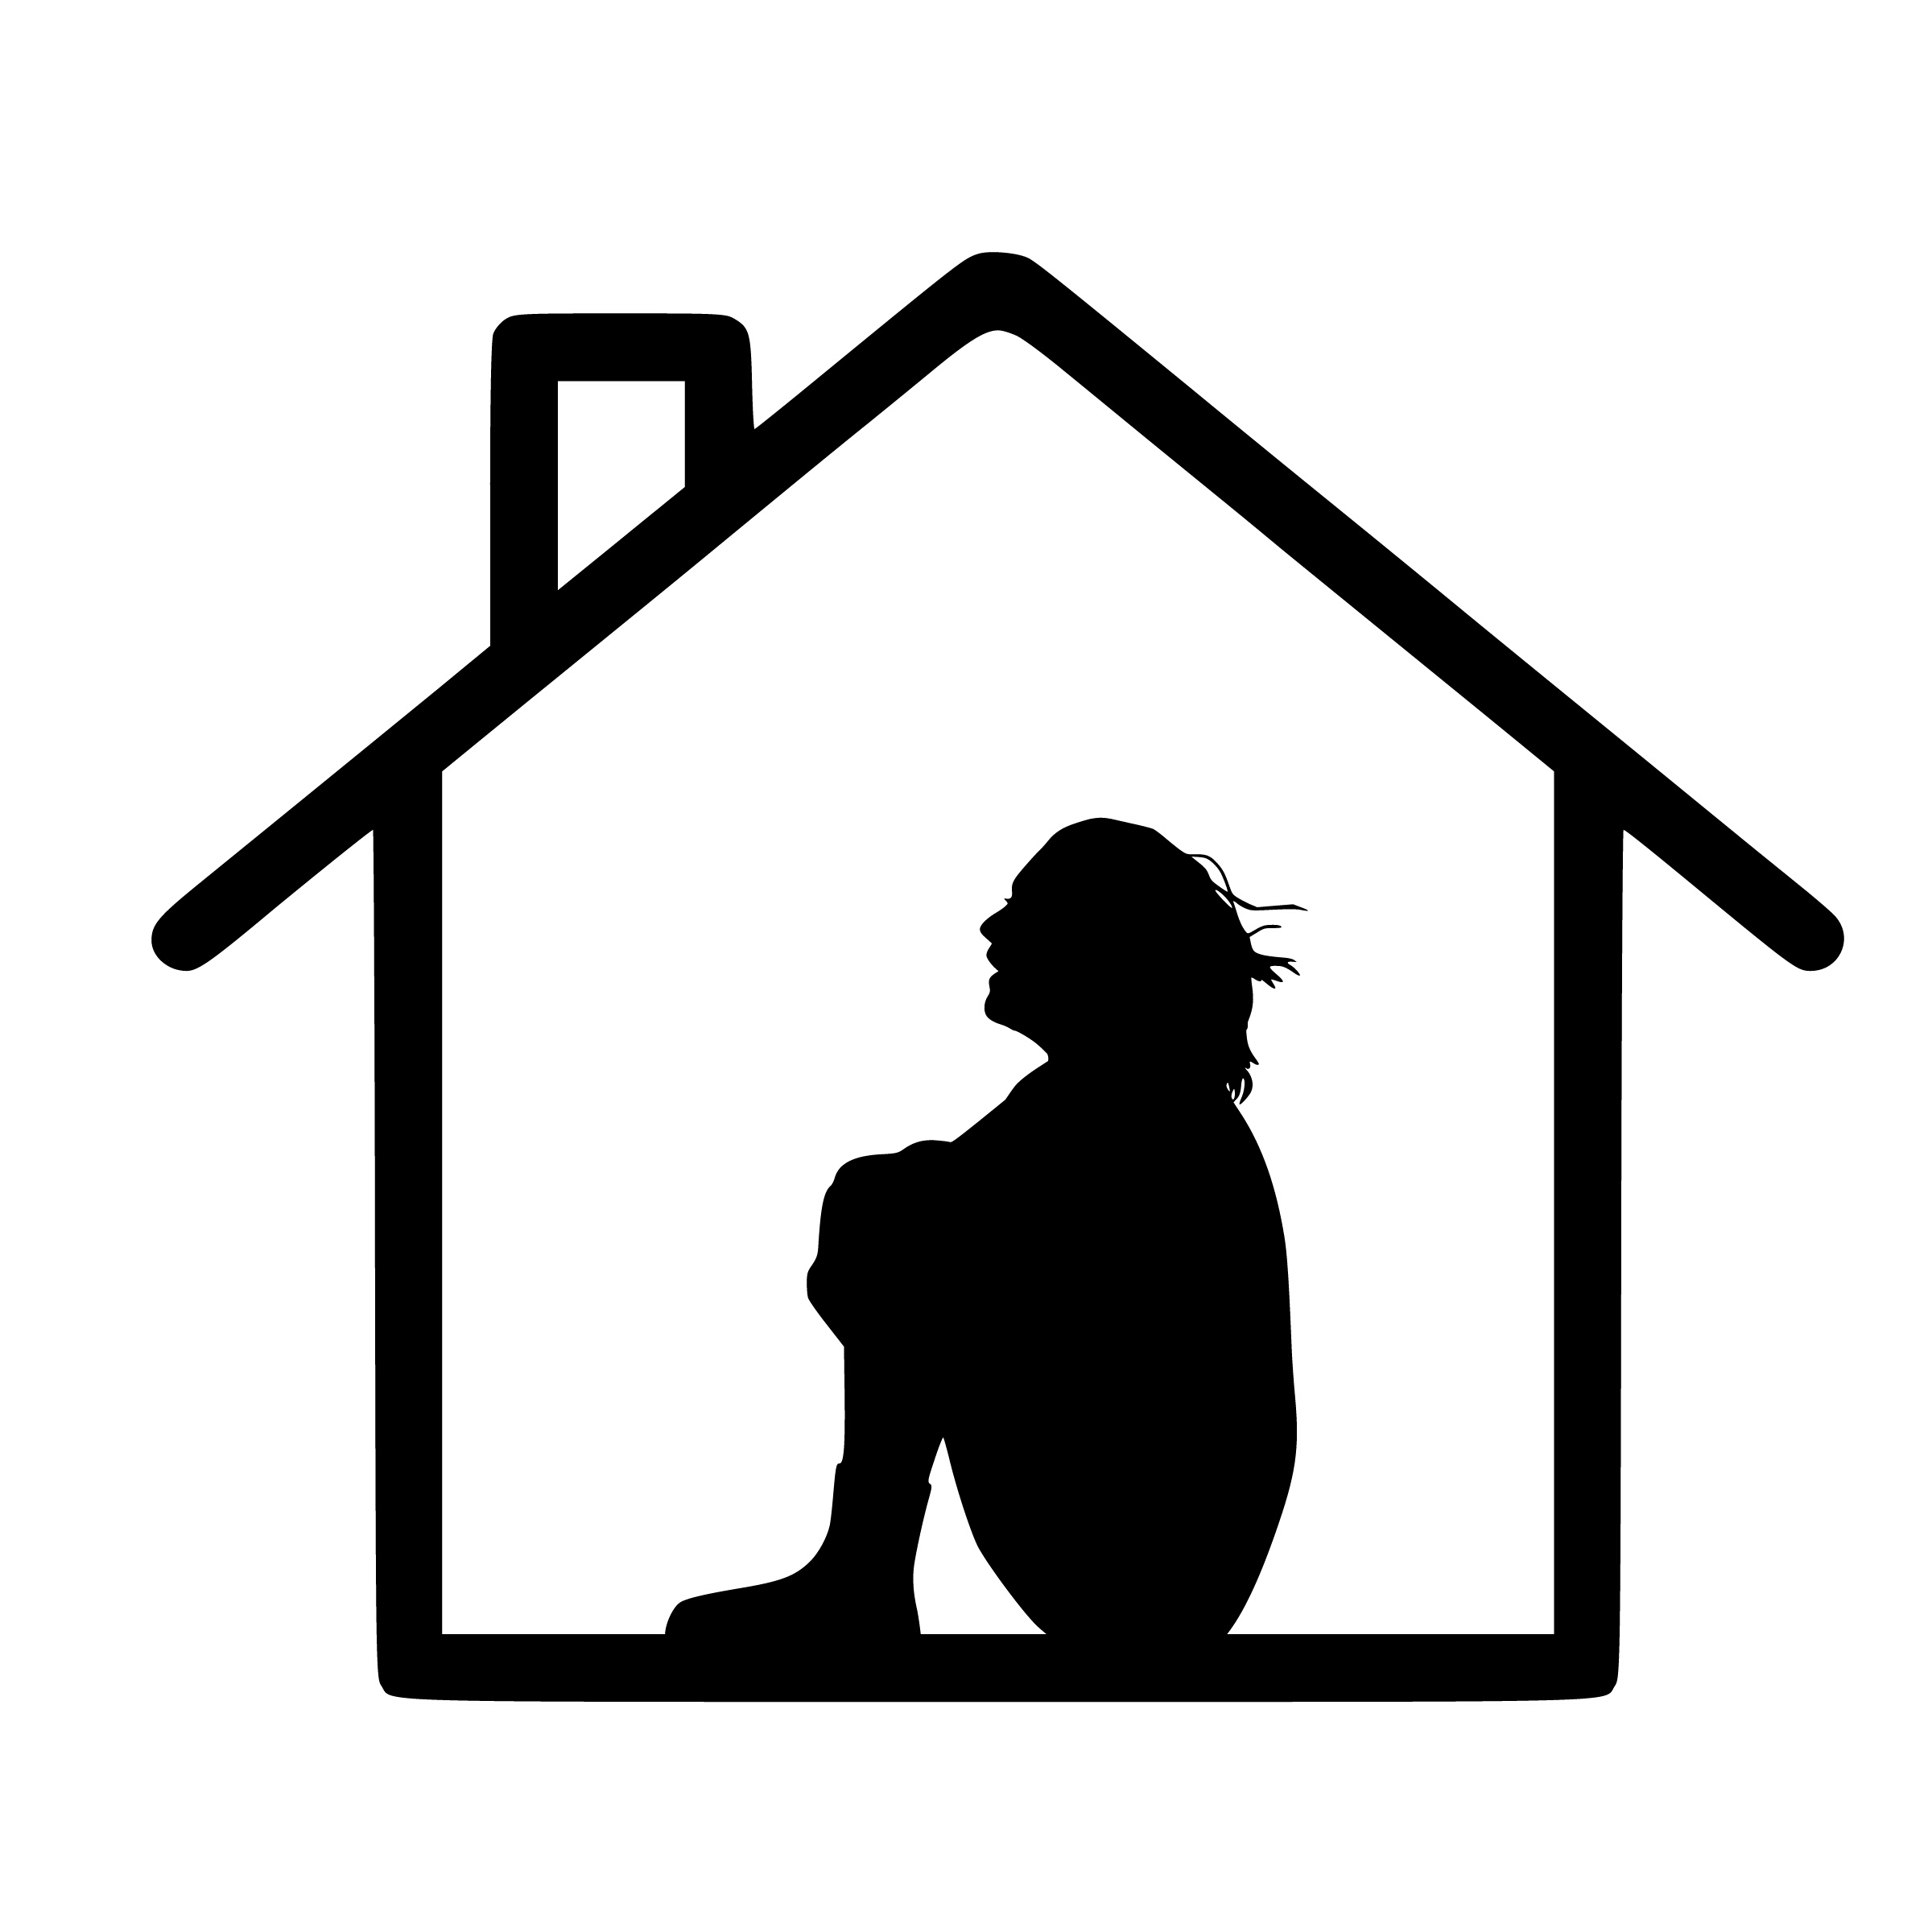
disorder, anxiety, burnout, encroachment, social, woman, suffering, mental, problem, health, claustrophobia, female, sick, stressed, illness, stress, depressed, unhappy, depression, sadness, mood, symptom, worry, clip art, silhouette, signage, black and white, graphics